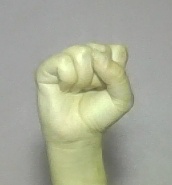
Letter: saad